Burnham-on-Sea

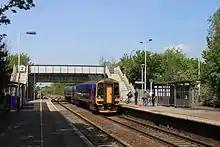
Highbridge & Burnham station on the Bristol to Exeter line

The original lighthouse, known as the Round Tower, was built after the local vicar, either John Goulden in 1764 or Walter Harris in 1799, raised a subscription amongst the local population to replace the light on the top of St Andrews Church tower. The four-storey Round Tower was built next to the church. It was taken over and improved by Trinity House in 1815, and operated until 1832, following which the top two storeys were removed.